Lipofuscin

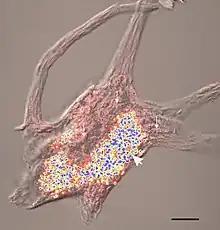
Confocal image of a spinal motor neuron showing stained lipofuscin granules in blue and yellow

Lipofuscin is the name given to fine yellow-brown pigment granules composed of lipid-containing residues of lysosomal digestion. It is considered to be one of the aging or "wear-and-tear" pigments, found in the liver, kidney, heart muscle, retina, adrenals, nerve cells, and ganglion cells.